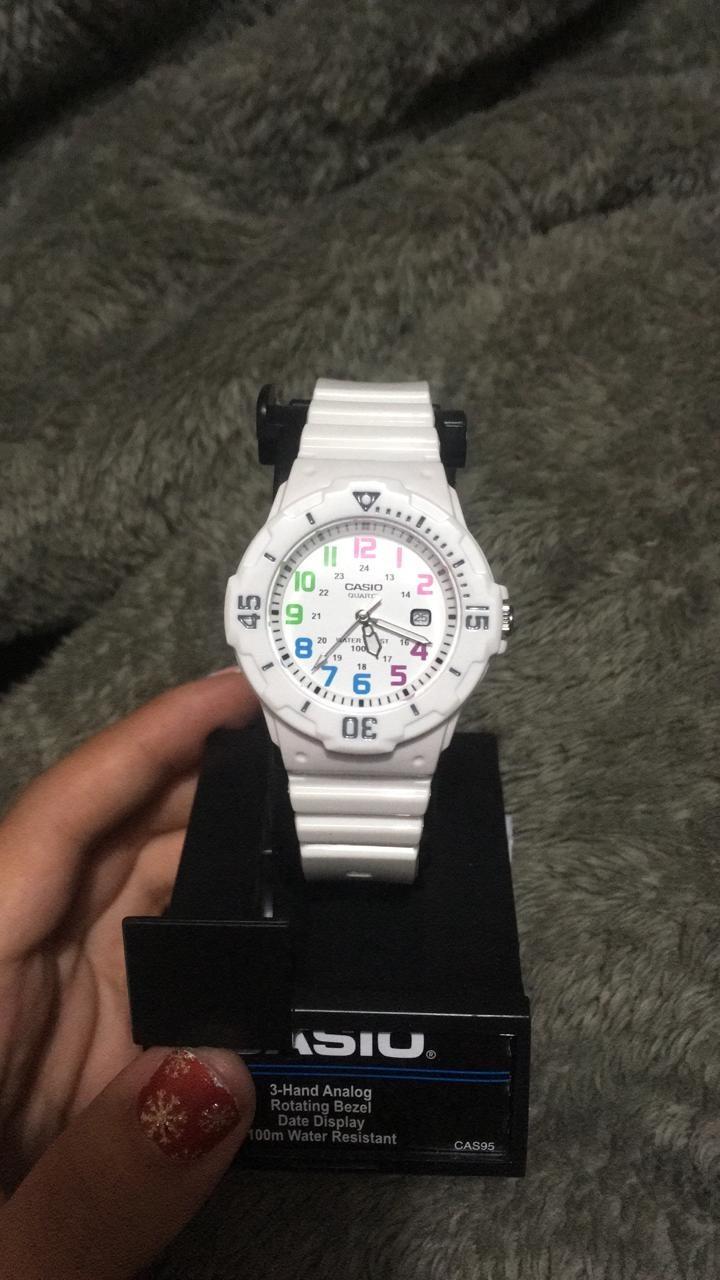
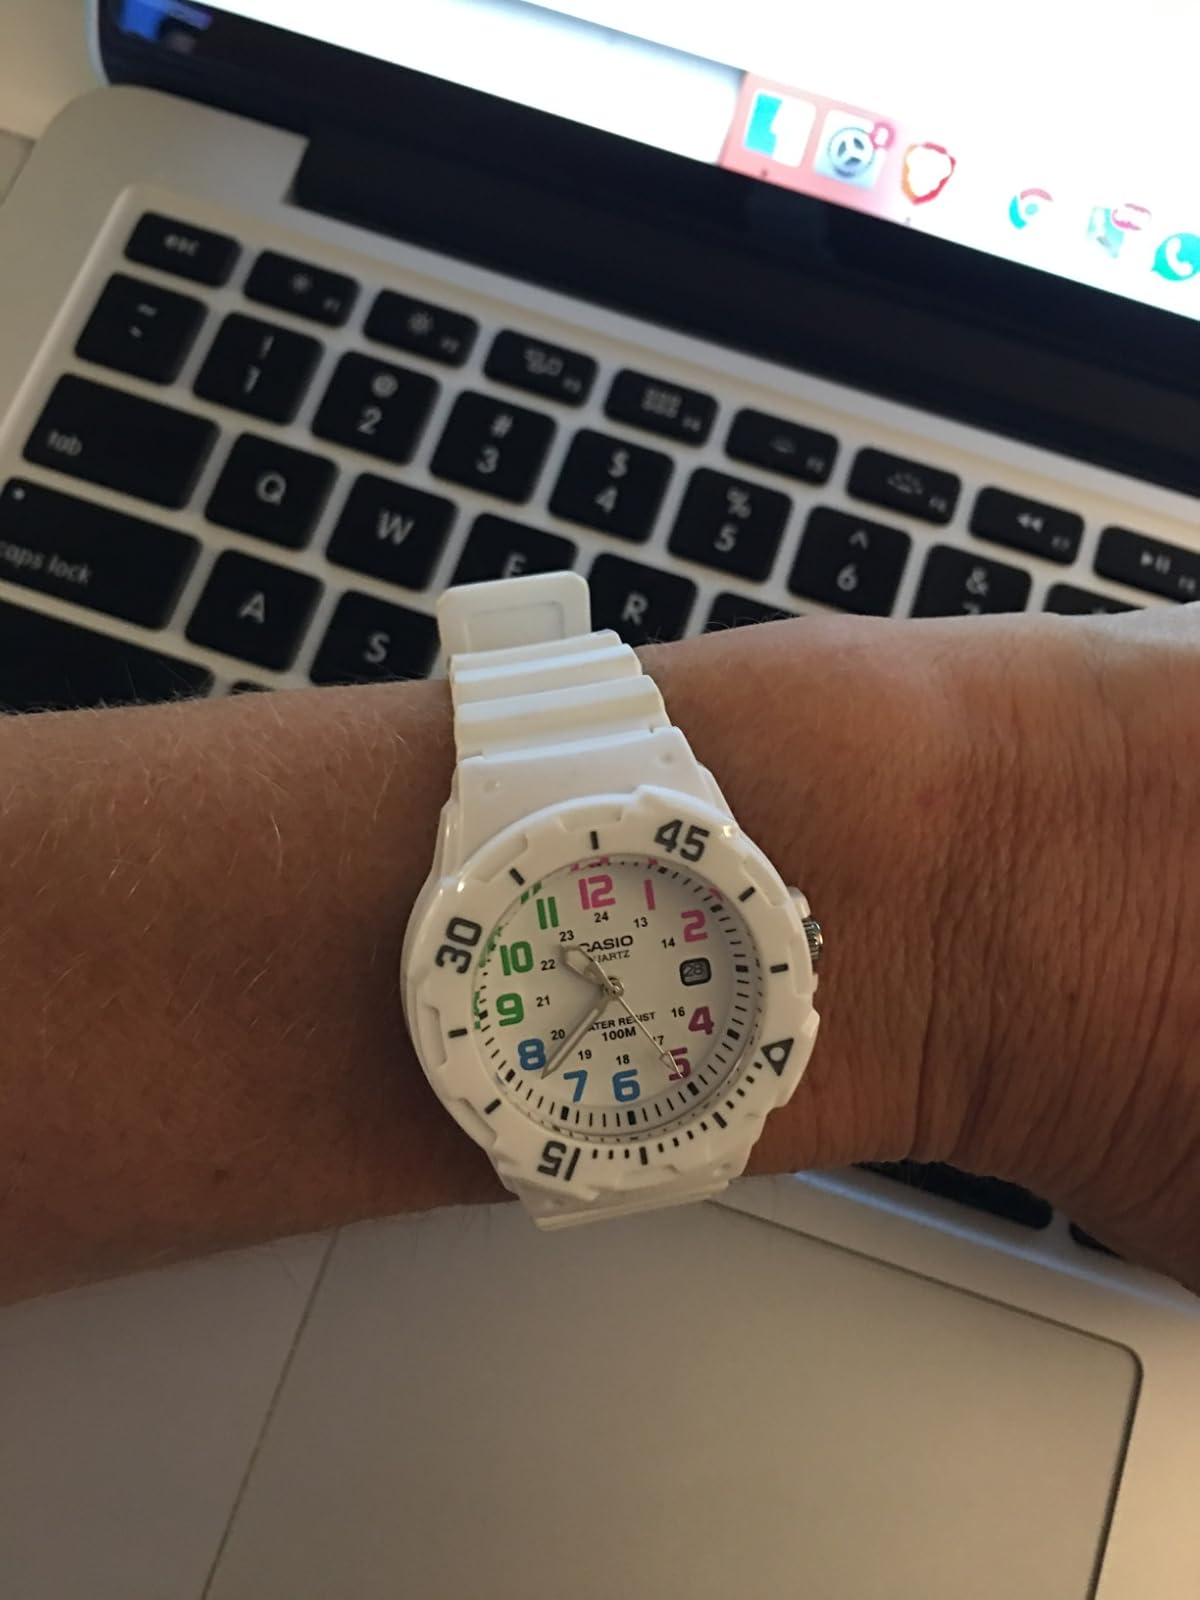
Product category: accessories_watch
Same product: yes